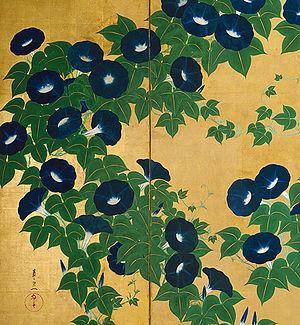
Kiitsu Suzuki, de son vrai nom Suzuki Motonaga, est un peintre japonais de l'école Rimpa du XIXᵉ siècle, né en 1796, et mort en 1858. Actif à Edo, il était surnommé Shi-En, et avait pour noms de pinceau Kiitsu, Kaikai et Seisei.